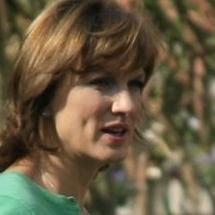
Age: 45